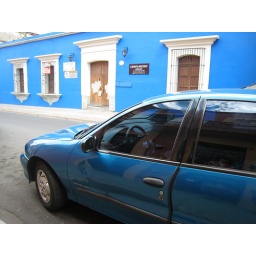
We constantly marvelled how a blue car would just happen to park by a blue building.